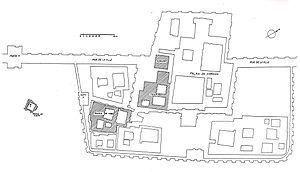
Plan de localisation des temples de Dur-Sharrukin
Les temples de Dur-Sharrukin sont un ensemble cultuel bâti par le roi assyrien Sargon II dans la ville de Dur-Sharrukin. Ils ont été repérés par les archéologues du XIXᵉ siècle, et interprétés dans un premier temps comme un harem royal, à tort. De nouvelles fouilles en 1930 ont précisé l'organisation de ce complexe, dédié à plusieurs dieux : Sîn, Shamash, Nabu, Adad, Ninurta, etc.
La ville est apparue en Mésopotamie au cours de la seconde moitié du IVᵉ millénaire avant notre ère, à la période d'Uruk, comme l'aboutissement des premières sédentarisations effectuées au cours du Néolithique dans les régions alentour, suivies de divers stades locaux de type proto-urbain.